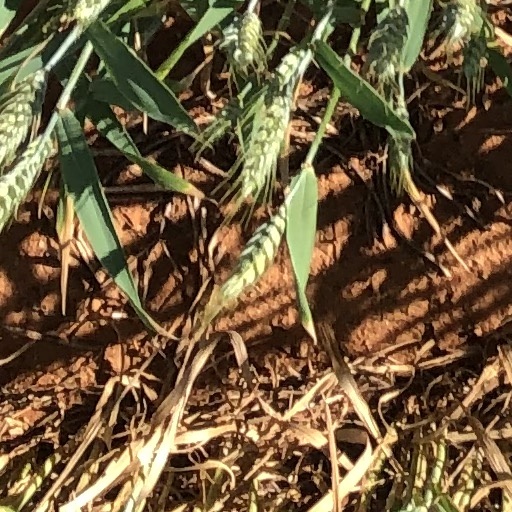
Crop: wheat